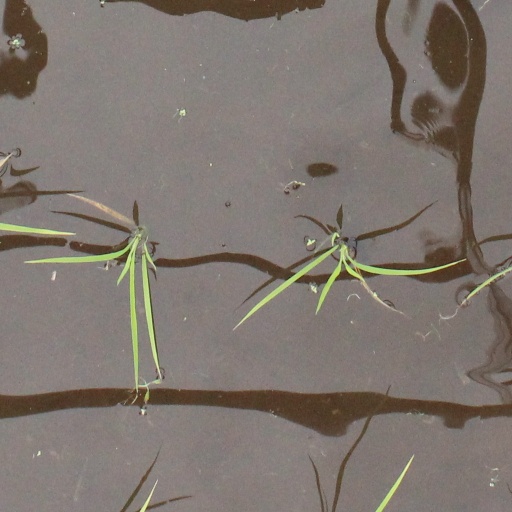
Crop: rice